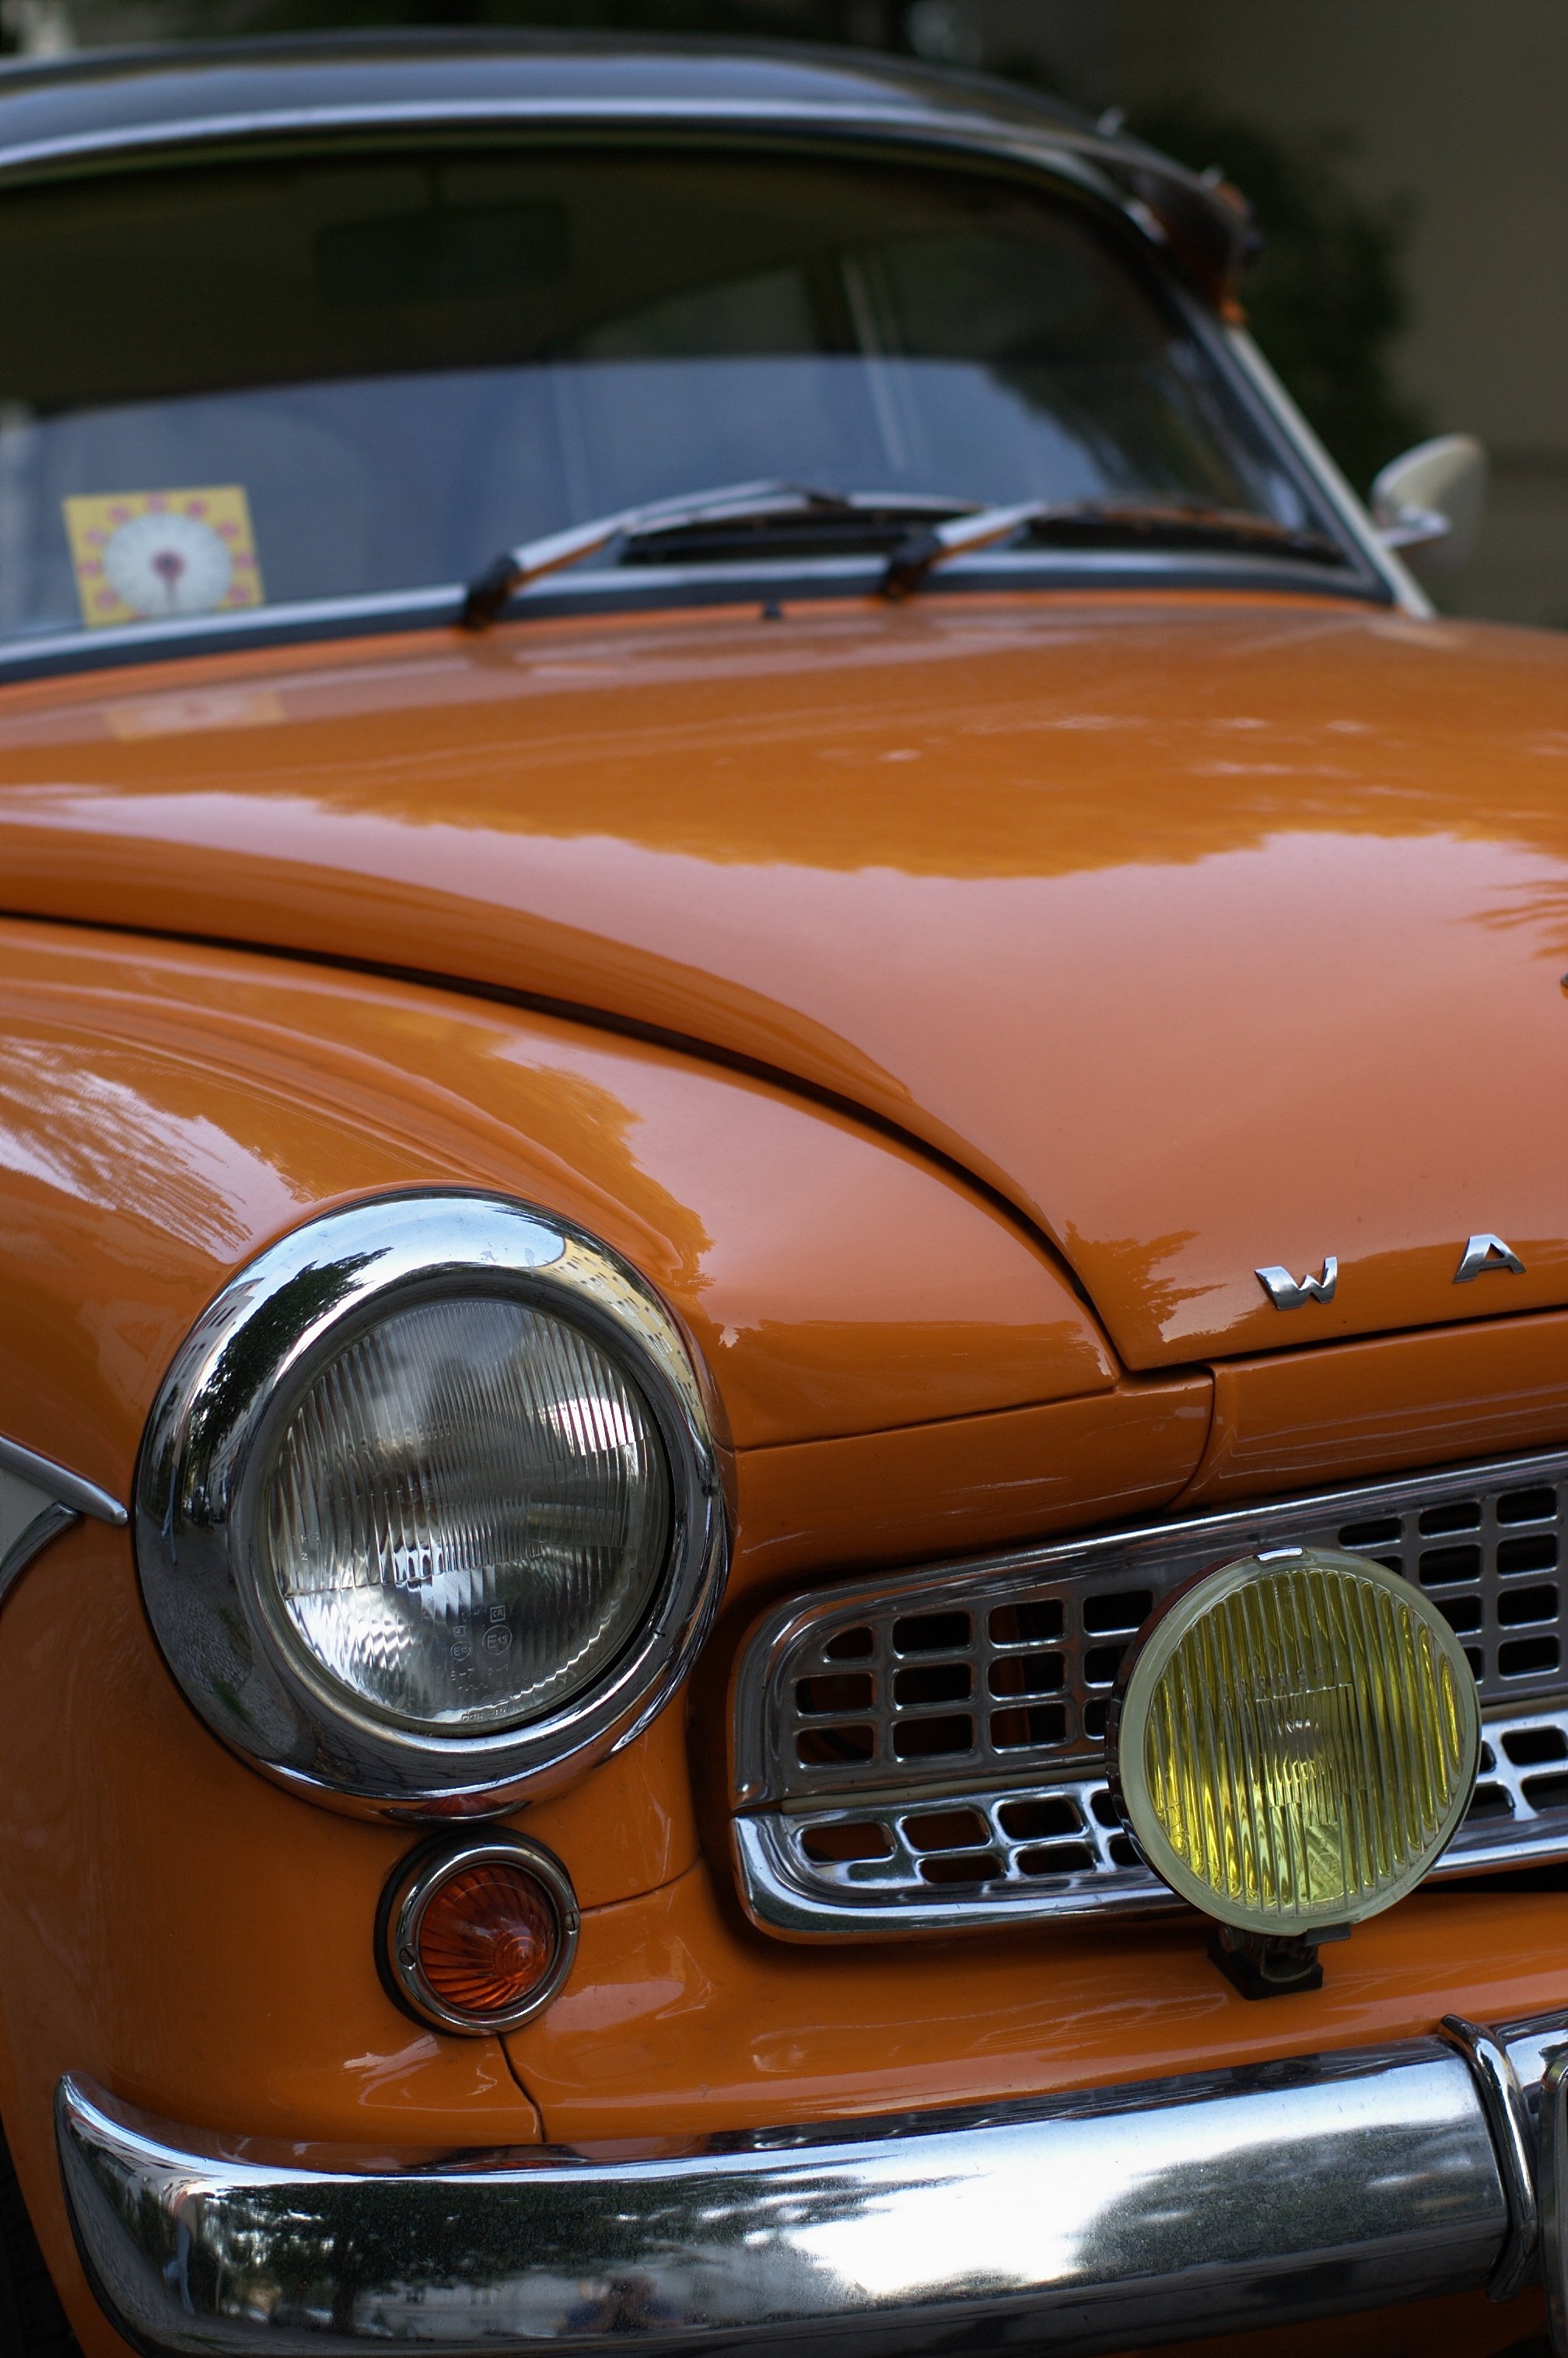
car, vehicle, classic car, sports car, motor vehicle, vintage car, 50mm, sedan, rawtherapee, germany, deutschland, berlin, pentax, classic, lenstagged, steffenzahn, k100d, justpentax, iamflickr, pankow, fa50, fa50mm, smcpentaxfa11450mm, pentaxfa50mm, smcpfa50mmf14, antique car, land vehicle, automobile make, automotive exterior, automotive design, performance car